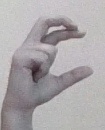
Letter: thal